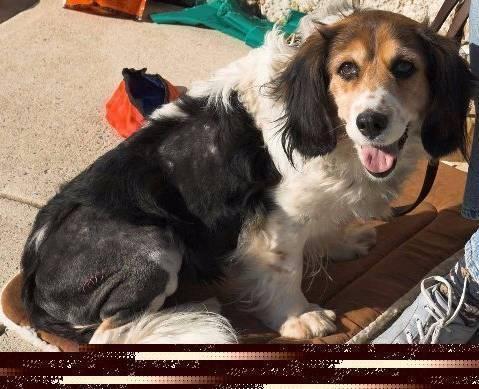
dog